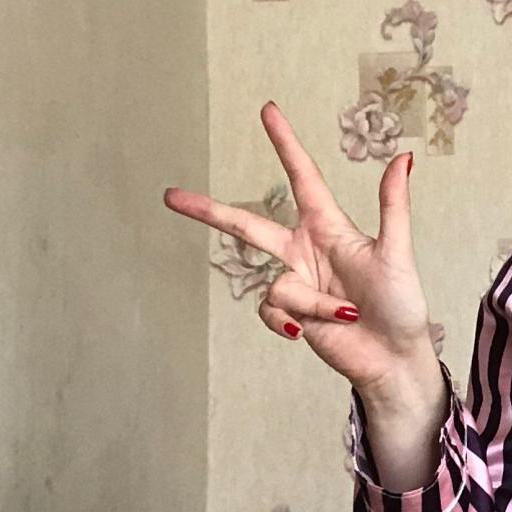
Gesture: three2